Sal Vulcano

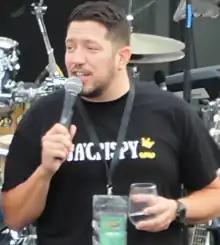
Vulcano in November 2017

"What Say You?", an occasional podcast hosted by Vulcano and Quinn, was named Best New Show at the 2013 Stitcher Awards. The increased popularity of "What Say You" sparked a friendly competition among the friends, spurring Gatto and Murray to release their own Tenderloins podcast without the other two members. In 2015, "What Say You?" was nominated for the Comedy, Entertainment, and Best Produced Podcast Awards at the 10th Annual Podcast Awards. They have stated that the podcast is their own side project, not a replacement of "The Tenderloins Podcast". The group explained that it was difficult to coordinate the schedules of all four members outside of work, making it challenging to produce their troupe's official podcast with any regularity.